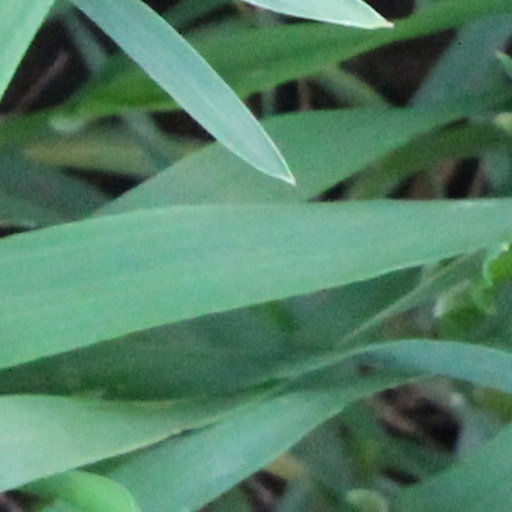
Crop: wheat